Neminatha

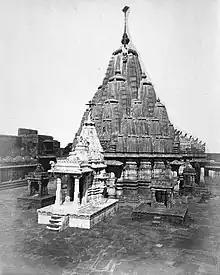

The Jain traditions about Neminatha are incorporated in the "Harivamsa Purana" of Jinasena. A palm leaf manuscript on the life of Neminatha, named "Neminatha-Charitra", was written in 1198-1142 AD. It is now preserved in "Shantinatha Bhandara", Khambhat. The incident where Neminatha is depicted as blowing Krishna's mighty conch is given in "Kalpa Sūtra".